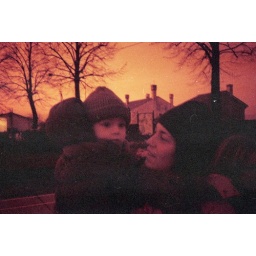
barbara e giacomo in red bird